Mek (comics)

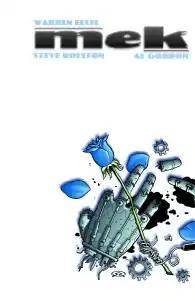

Mek is a three-issue comic book mini-series published in 2003 by WildStorm, written by Warren Ellis, pencilled by Steve Rolston and inked by Al Gordon.